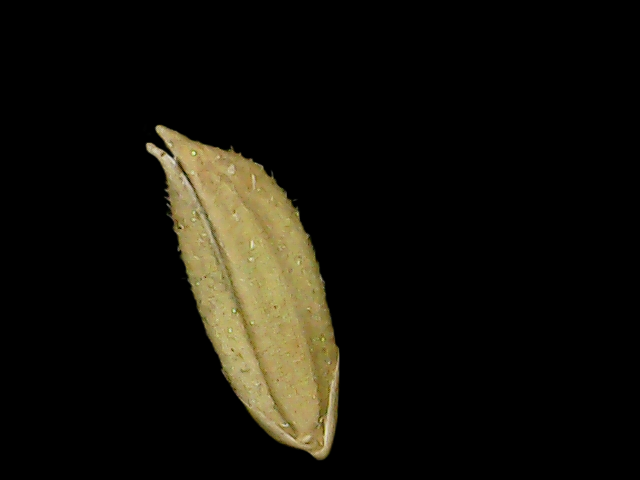
Rice variety: Binadhan12